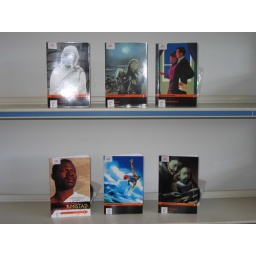
Move your mouse over each book cover and click on the link to search the library catalogue.